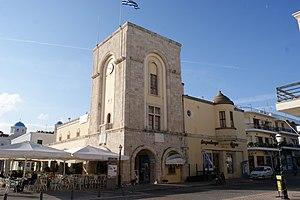
Place Eleftherias (également en grec: Πλατεία Ελευθερίας, Platía Eleftherías, turc: Hürriyet Meydanı, Place de la liberté) dans la ville de Kos sur l'île grecque de Kos. Sur la photo, l'ancienne maison des fascistes (italiens) (Casa del Fascio).